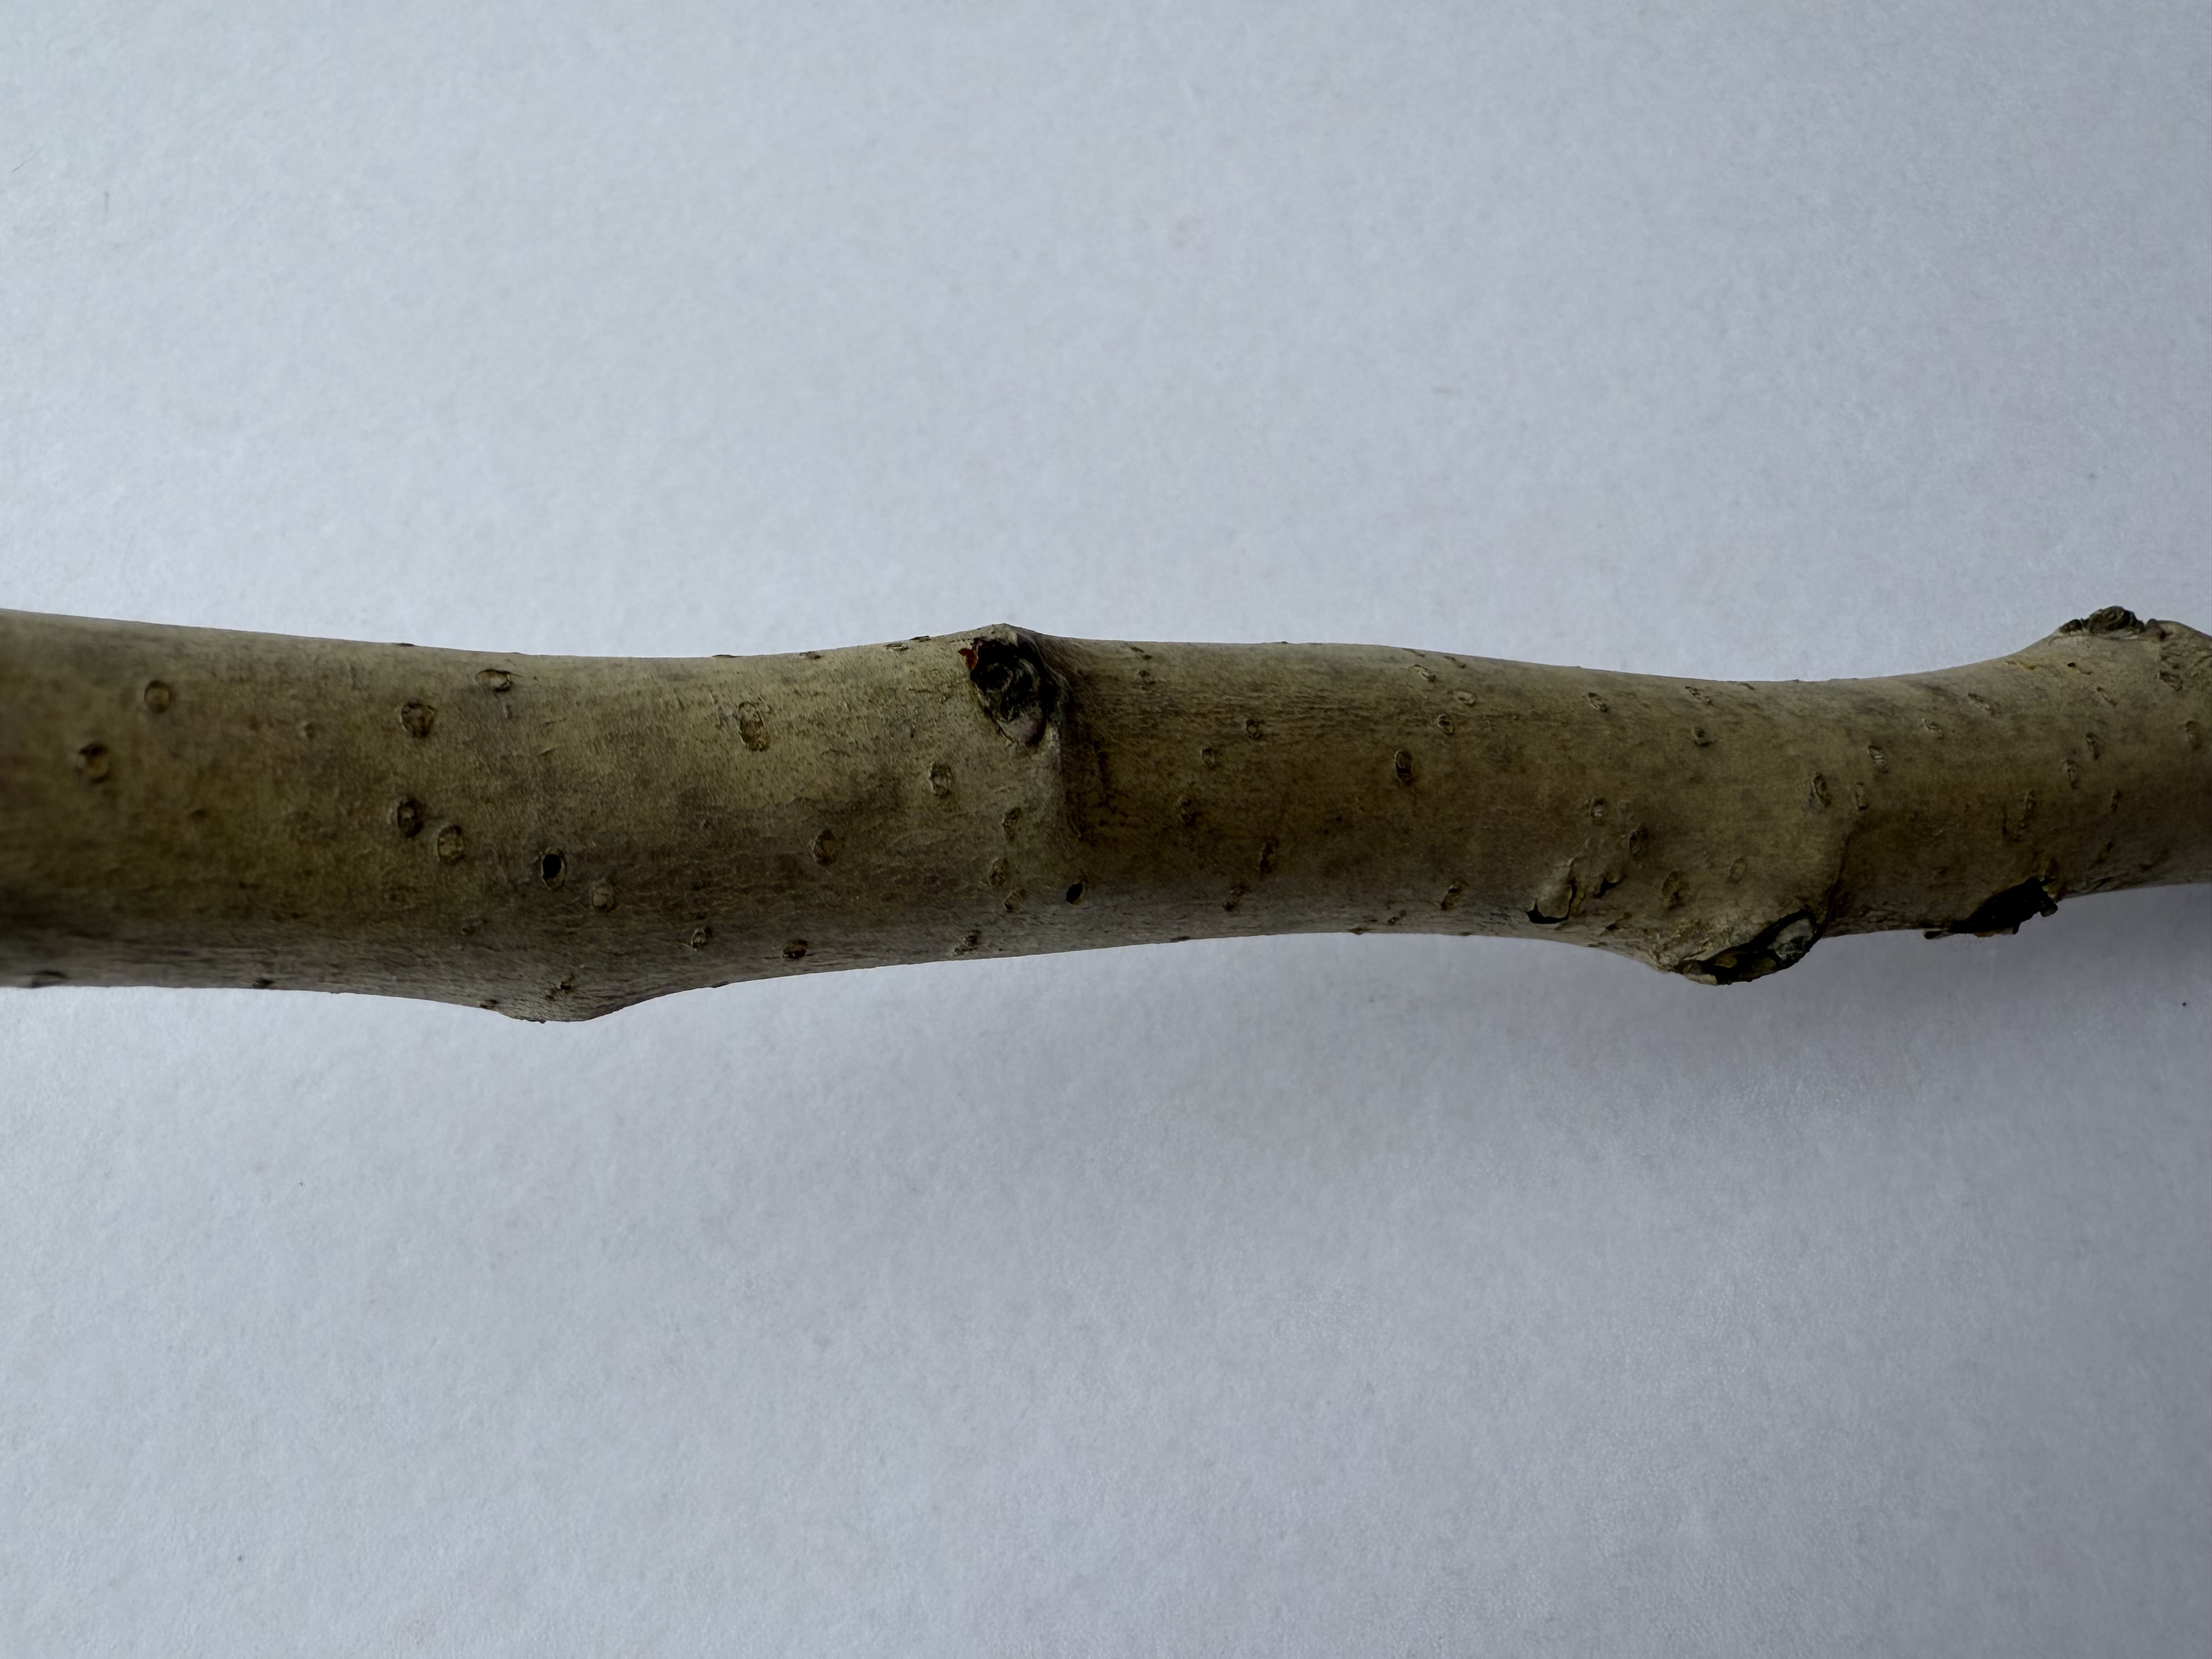
Variety: Medlar